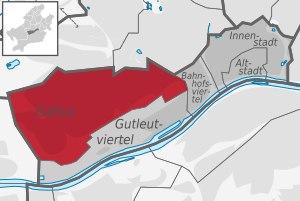
Francfort-Gallus est un quartier de Francfort-sur-le-Main.